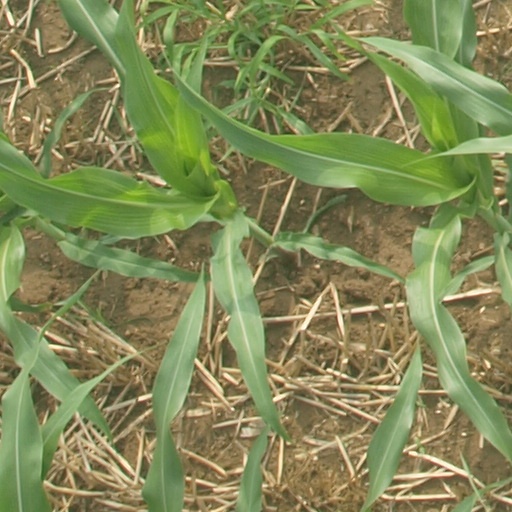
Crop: maize; corn